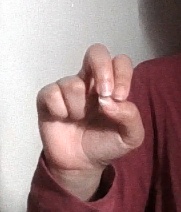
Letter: gaaf